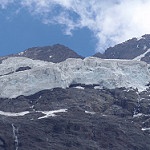
Scene: Outdoor